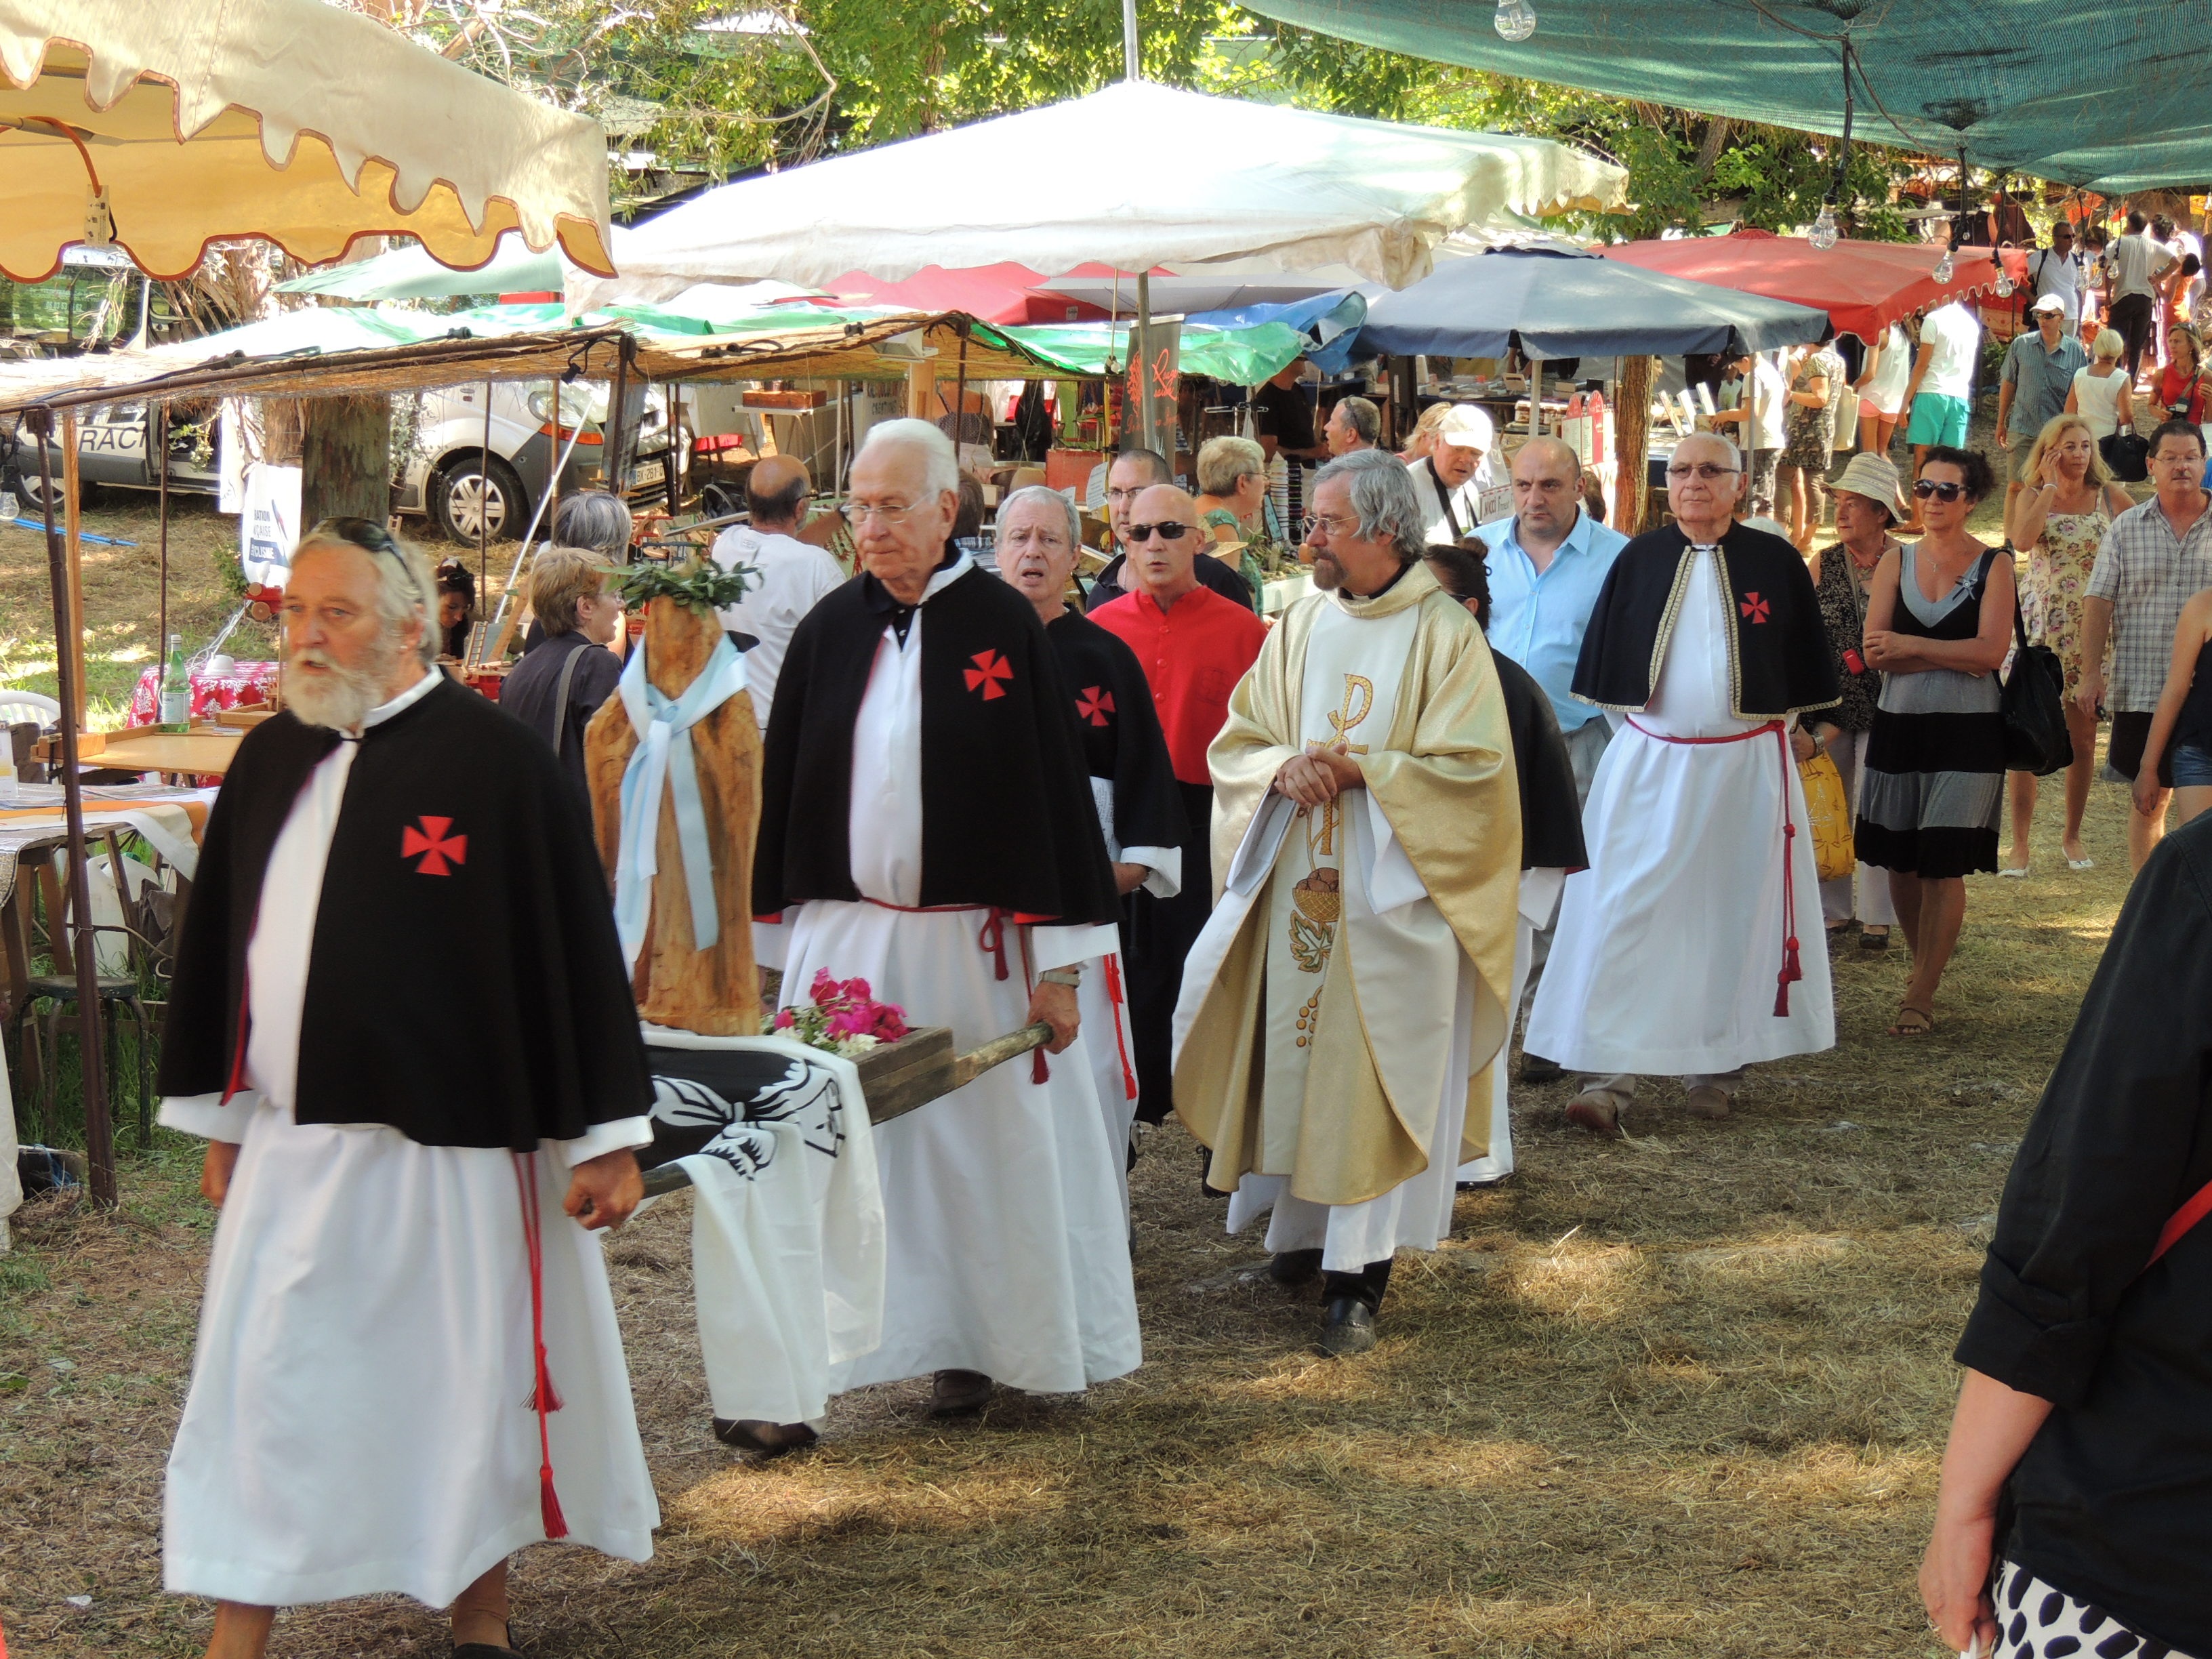
fair, blessing, procession, corsican, clergy, penitents